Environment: real
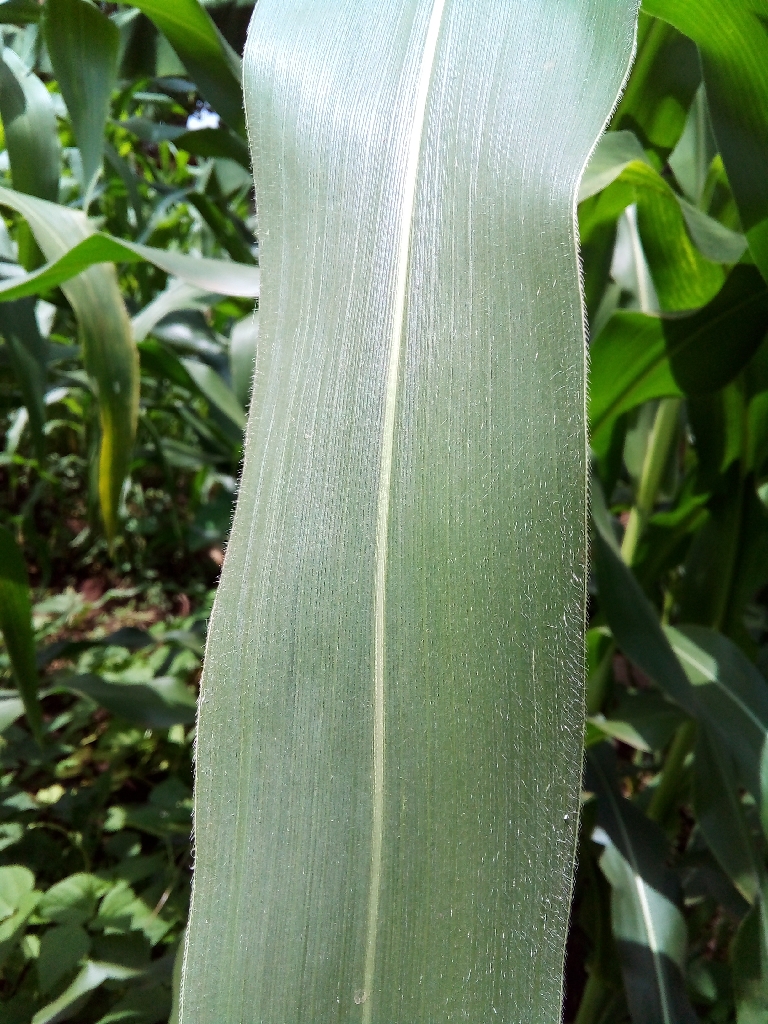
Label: healthy